Joey Bond

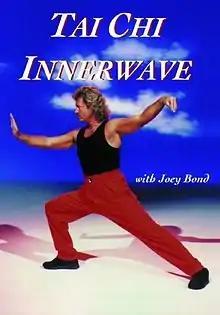
Joey Bond "Tai Chi Innerwave" PBS Series

Bond's PBS series "Tai Chi Innerwave" demonstrates Beijing-style tai chi from Mainland China, filmed at PBS/WEDU television studios. It became Nationally Syndicated and is arguably the longest running health series on the PBS Network from 19942002. It also received international exposure in countries like the Netherlands. Bond demonstrates the Yang family legacy of Martial Arts. The 23 programs comprising the "Tai Chi Innerwave" series were carried by over 100 PBS stations across the US and Canada from 19942002. The Tampa Tribune took note that "Master Instructor Bond masterfully demonstrates taking control of your body and mind".